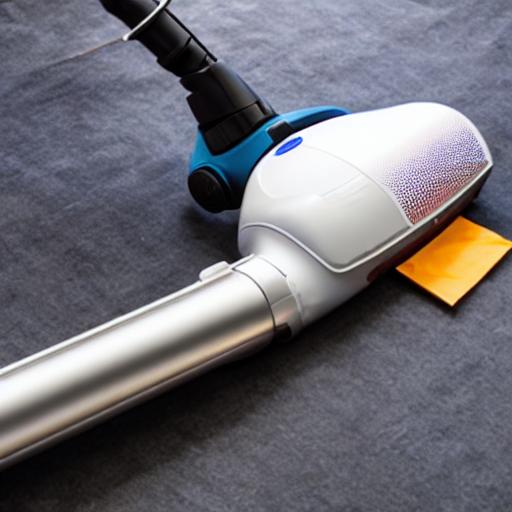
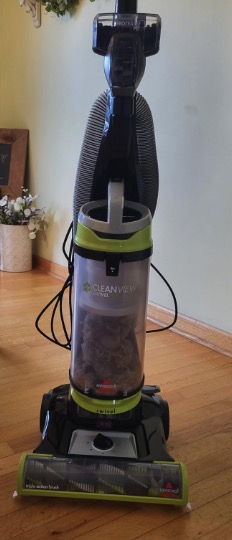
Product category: items_vacuum
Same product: no